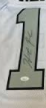
Number: 1